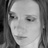
Emotion: sad